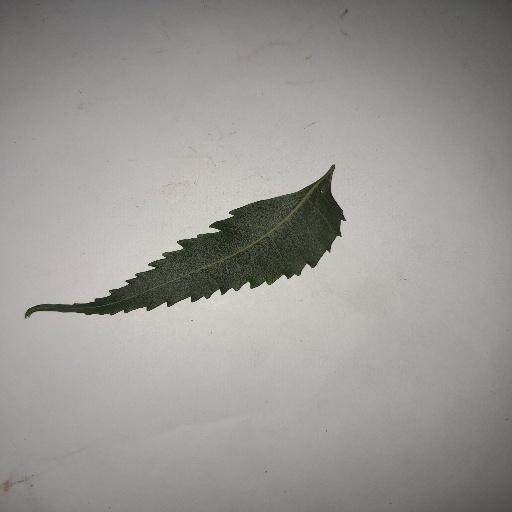
Species: Neem
Leaf condition: Healthy Leaf